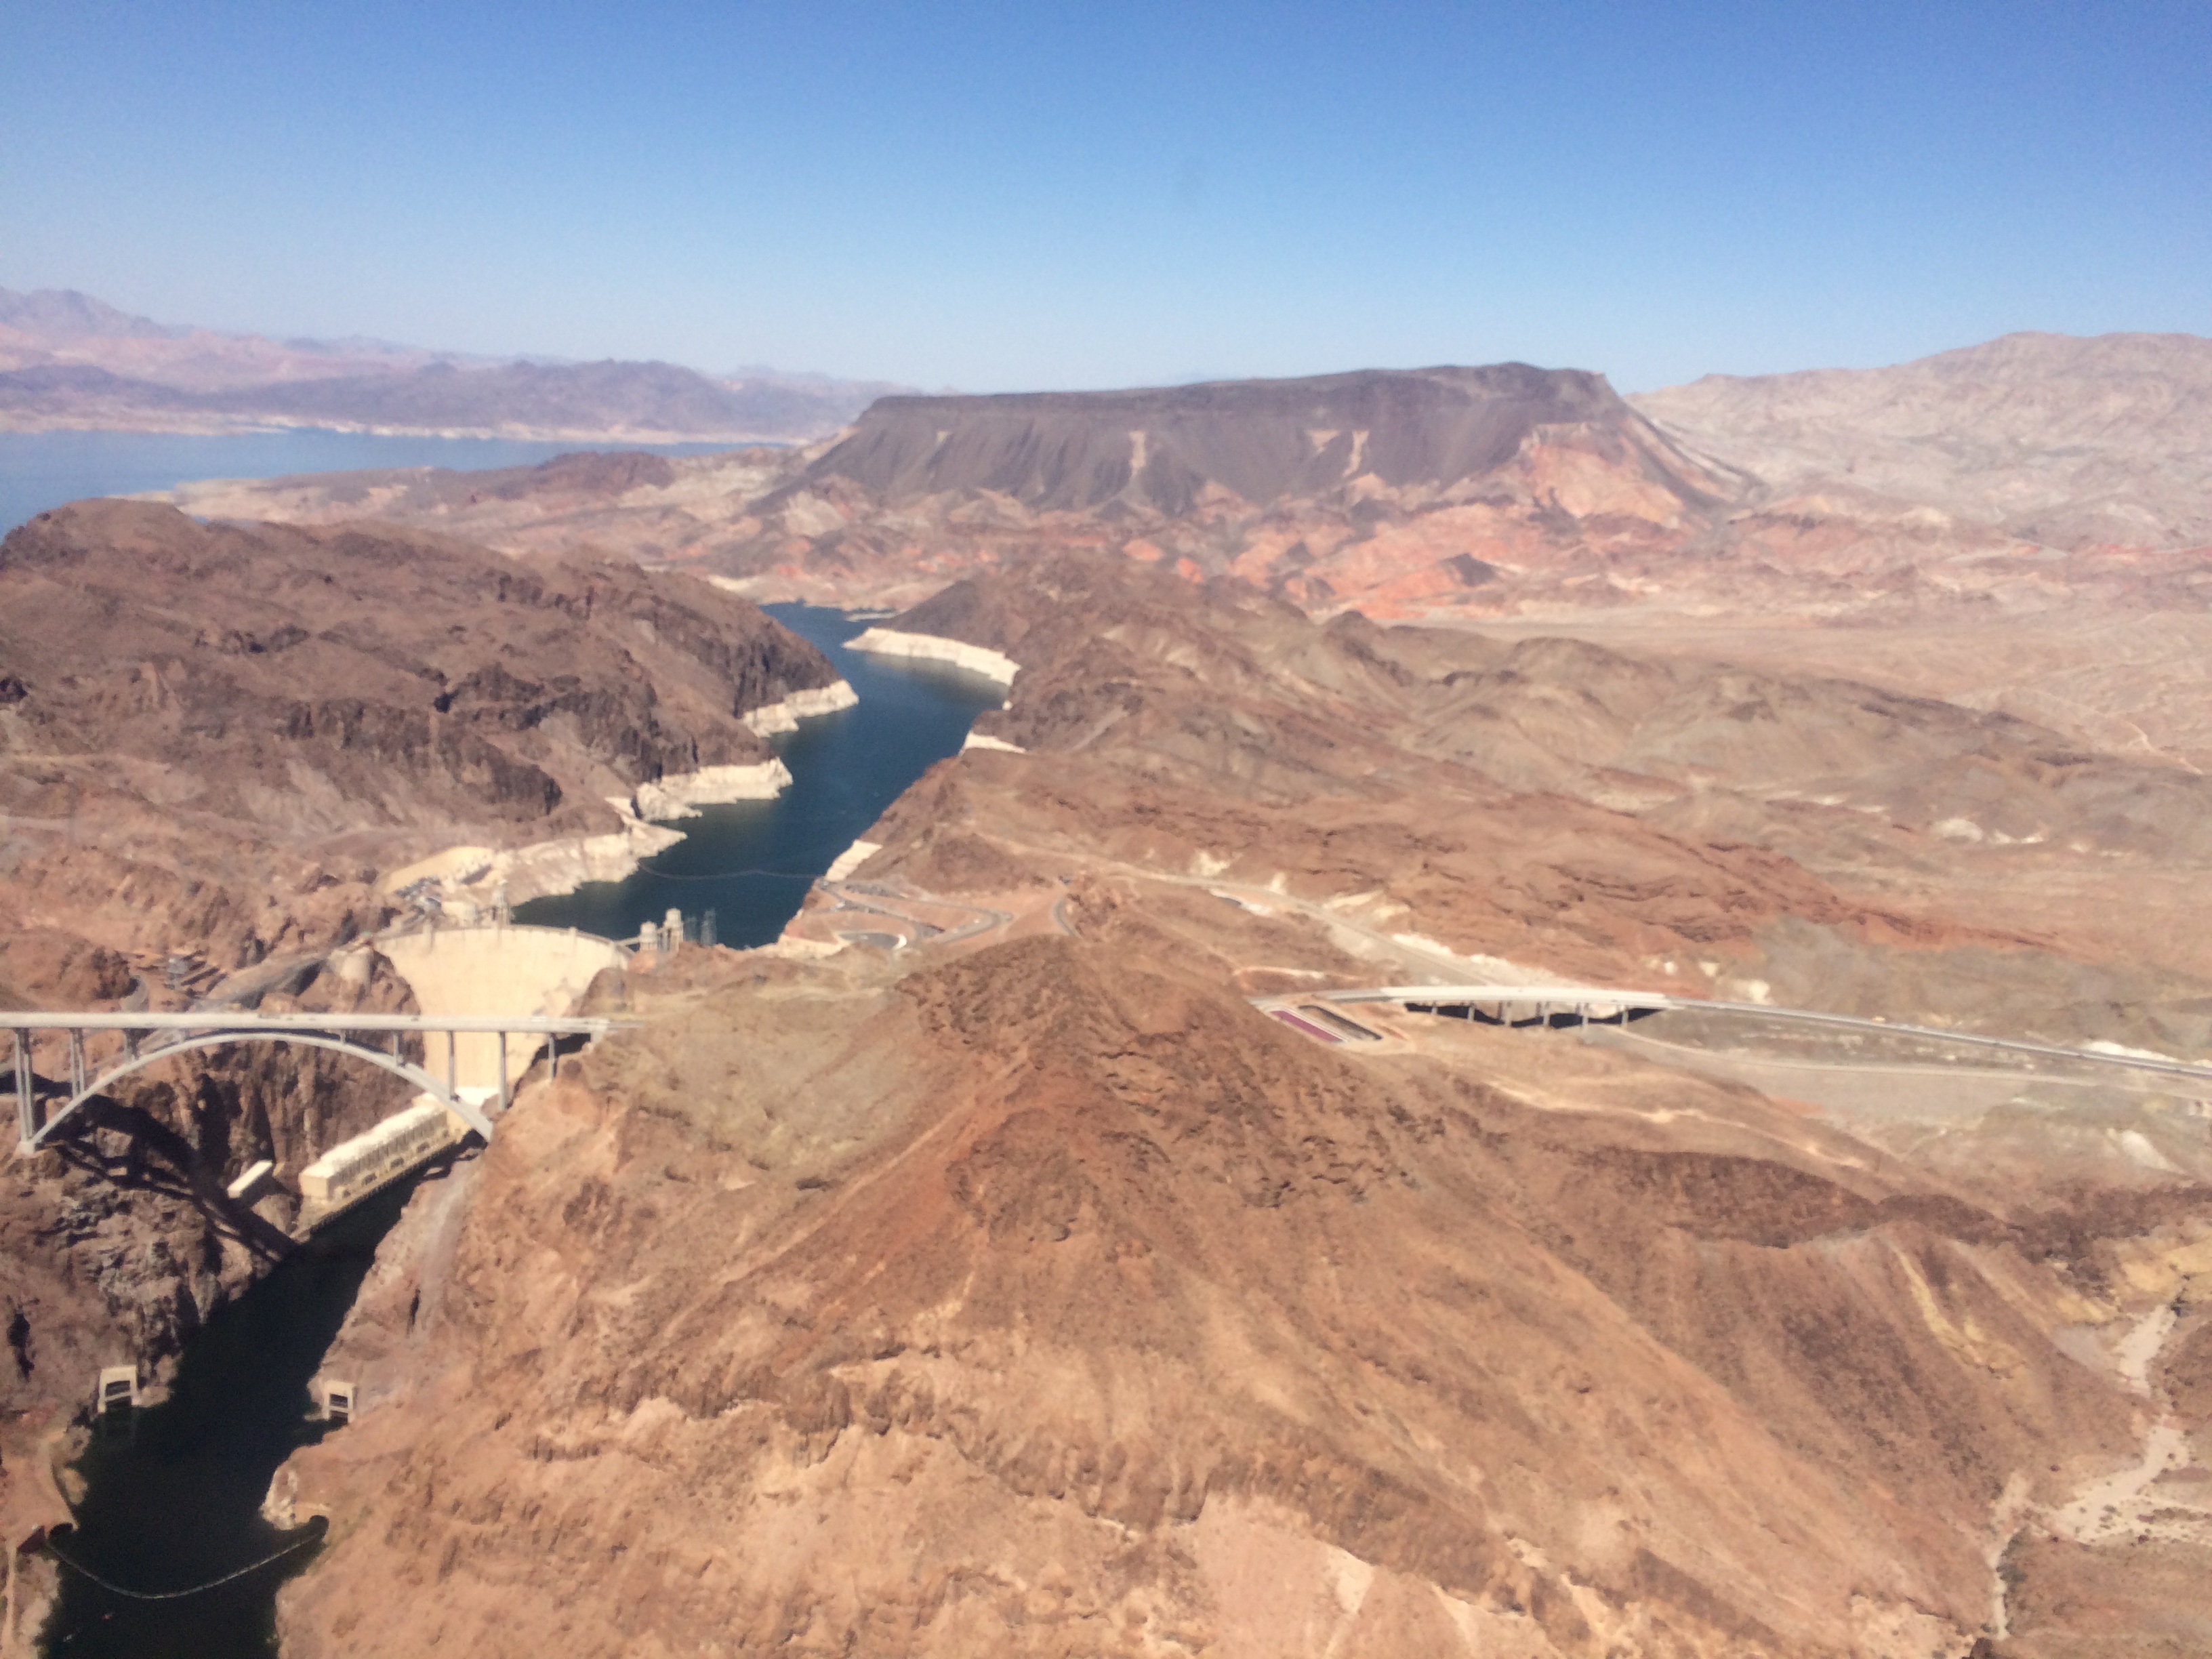
landscape, water, desert, lake, river, valley, soil, canyon, dam, geology, mountains, badlands, plateau, nevada, wadi, landform, volcanic crater, hoover dam, geographical feature, geological phenomenon